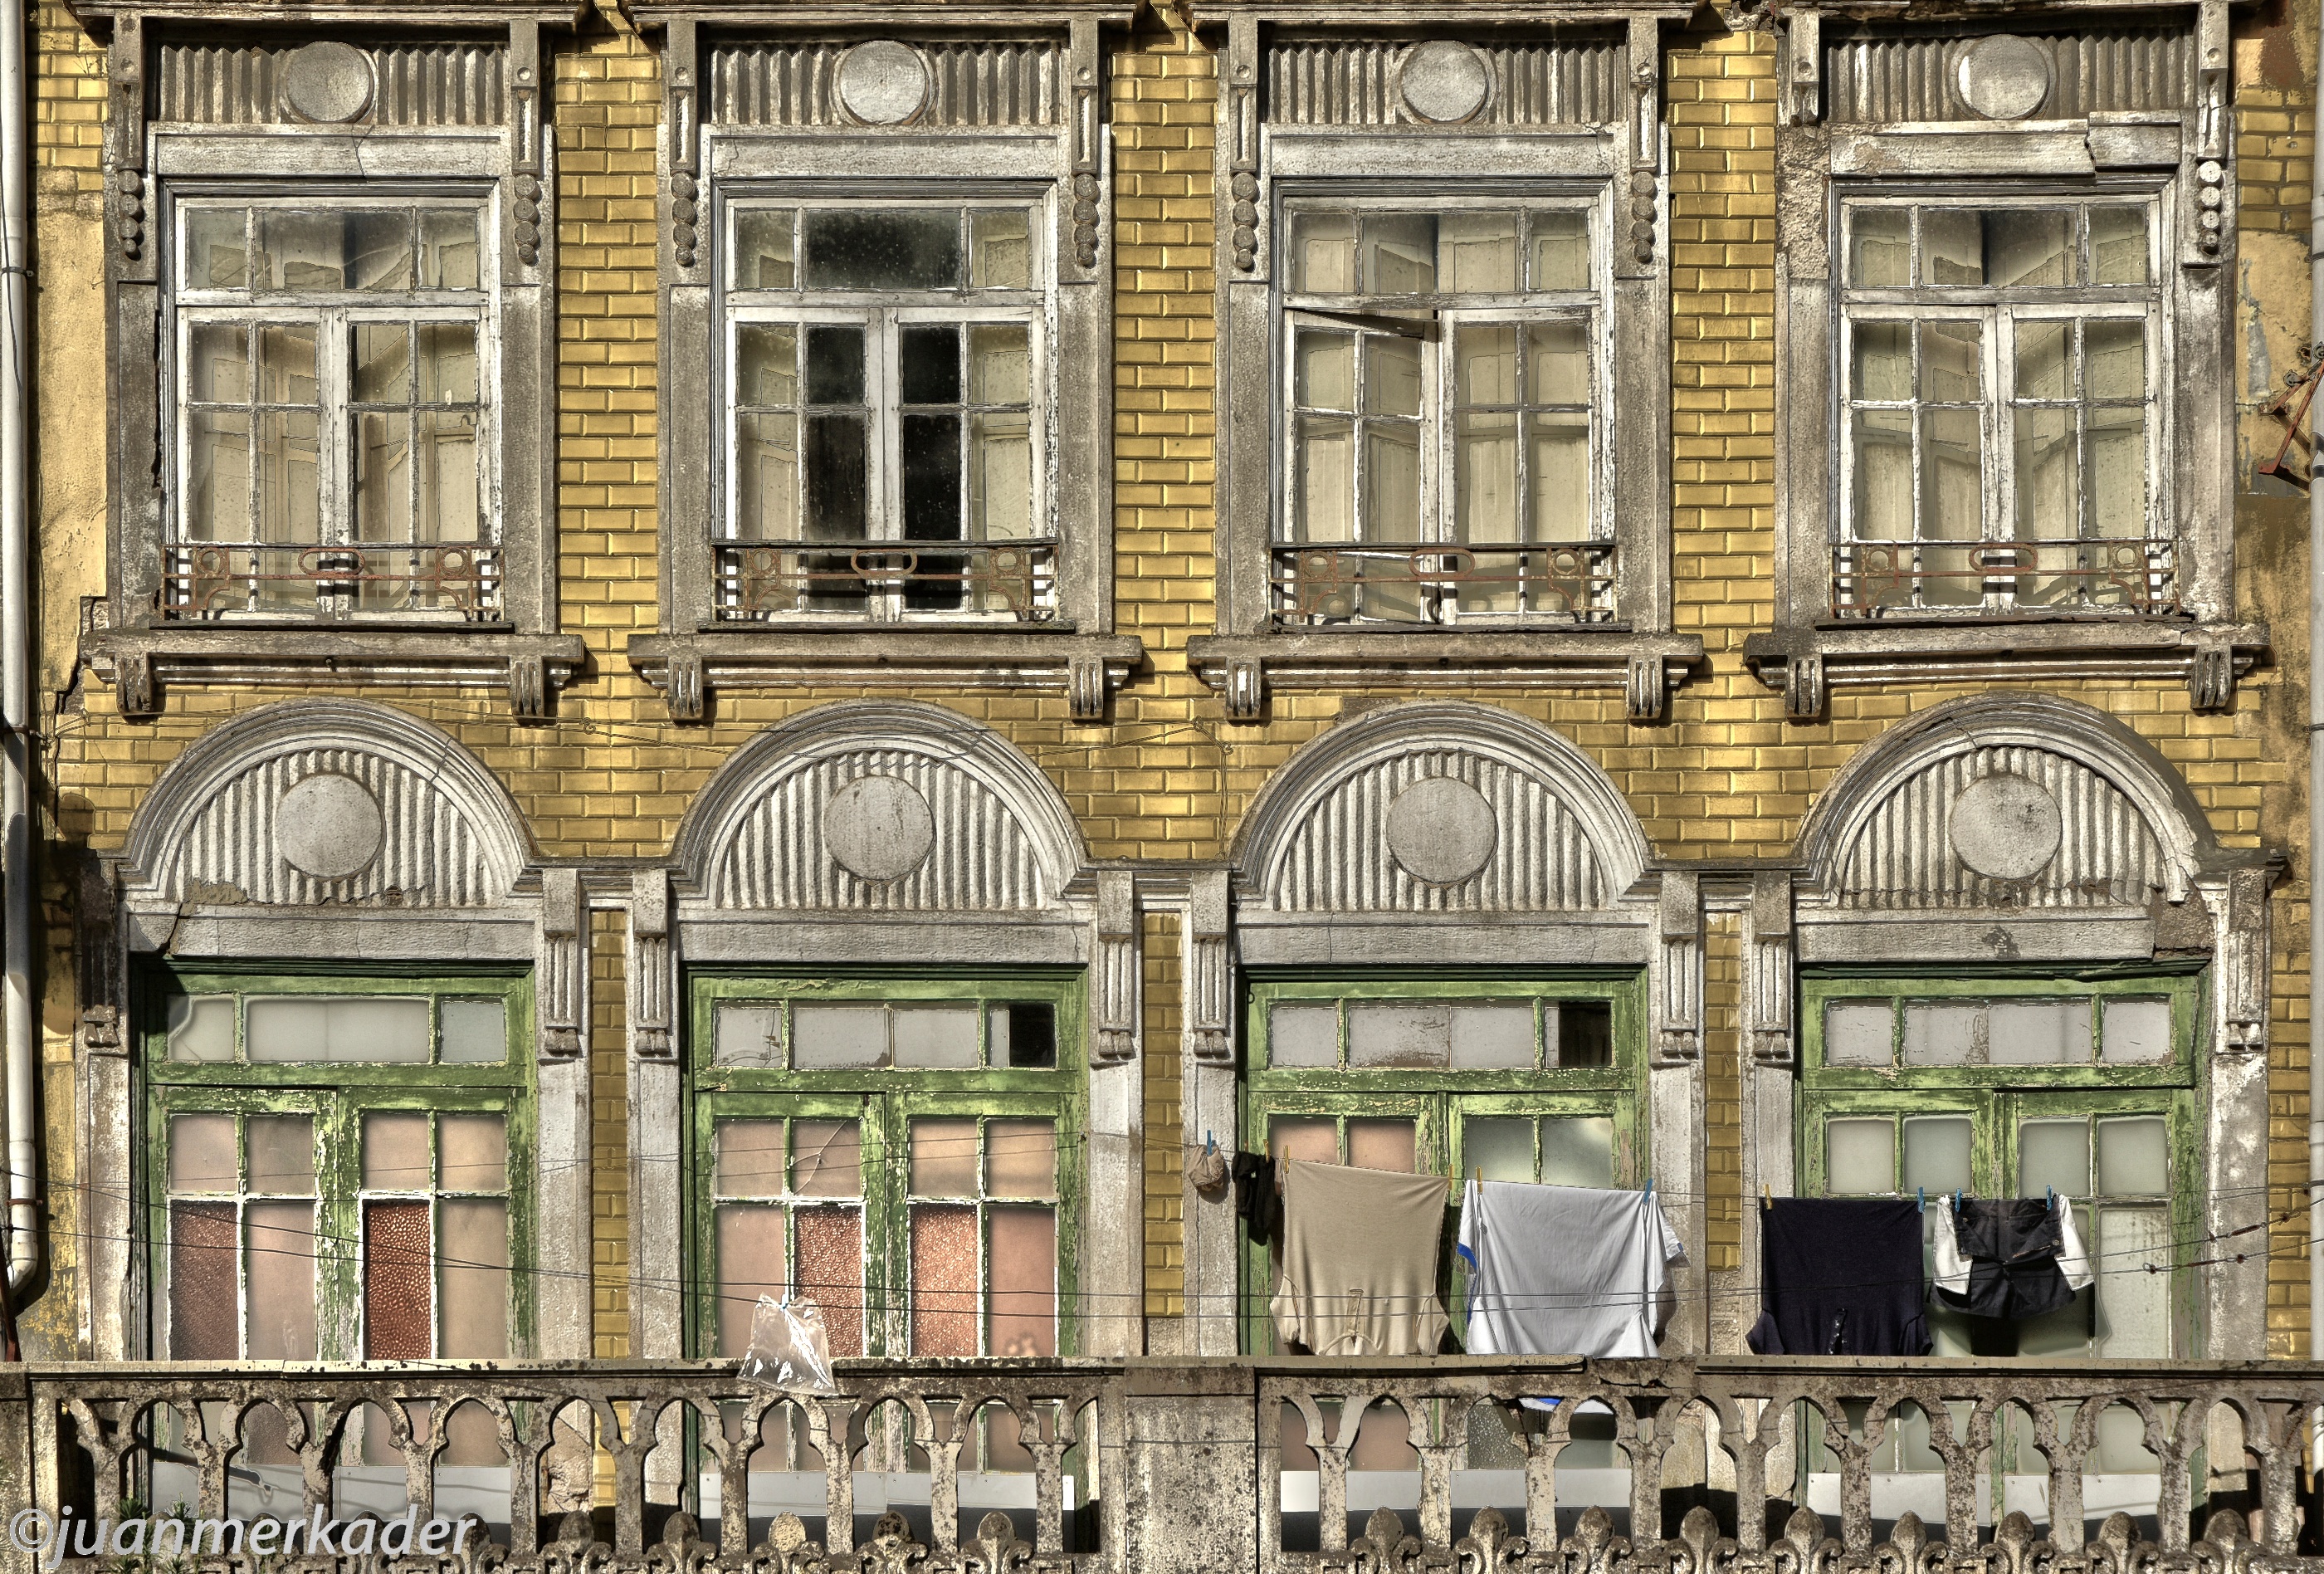
architecture, mansion, house, window, palace, facade, synagogue, history, estate, neighbourhood, urban area, ancient history